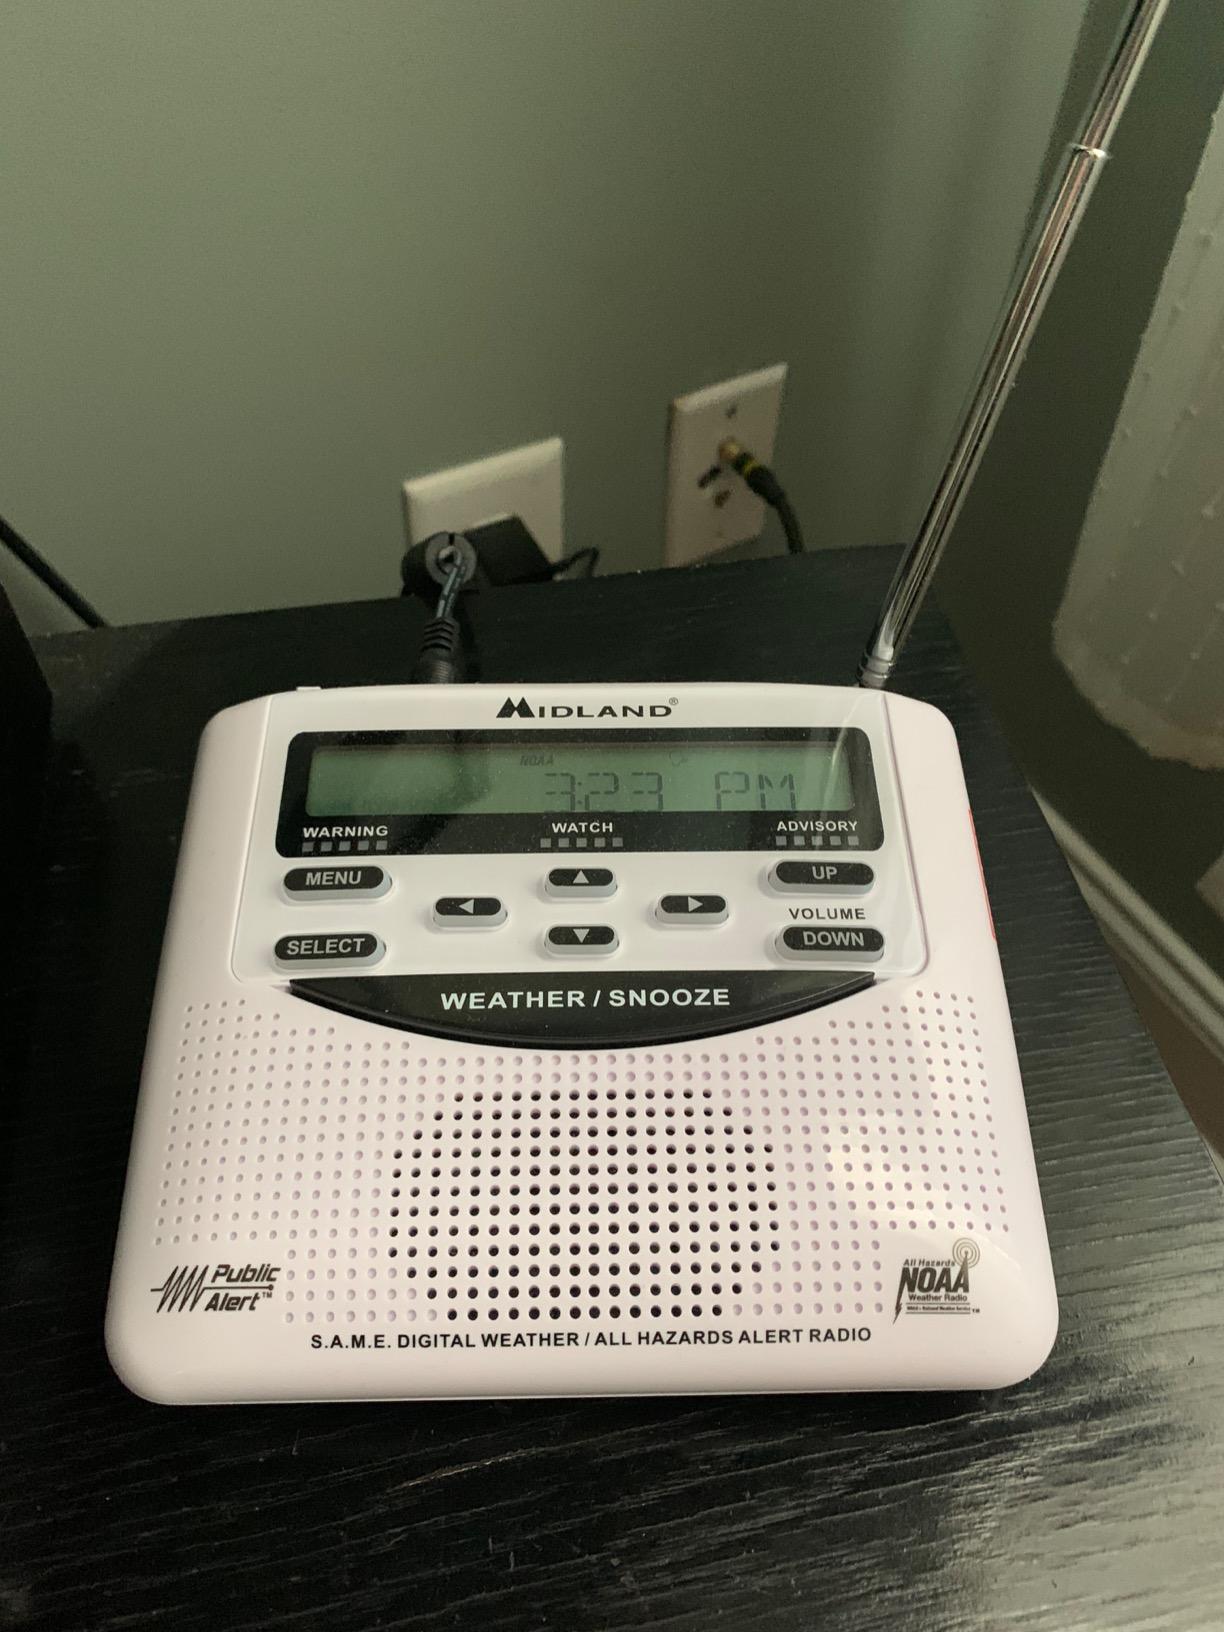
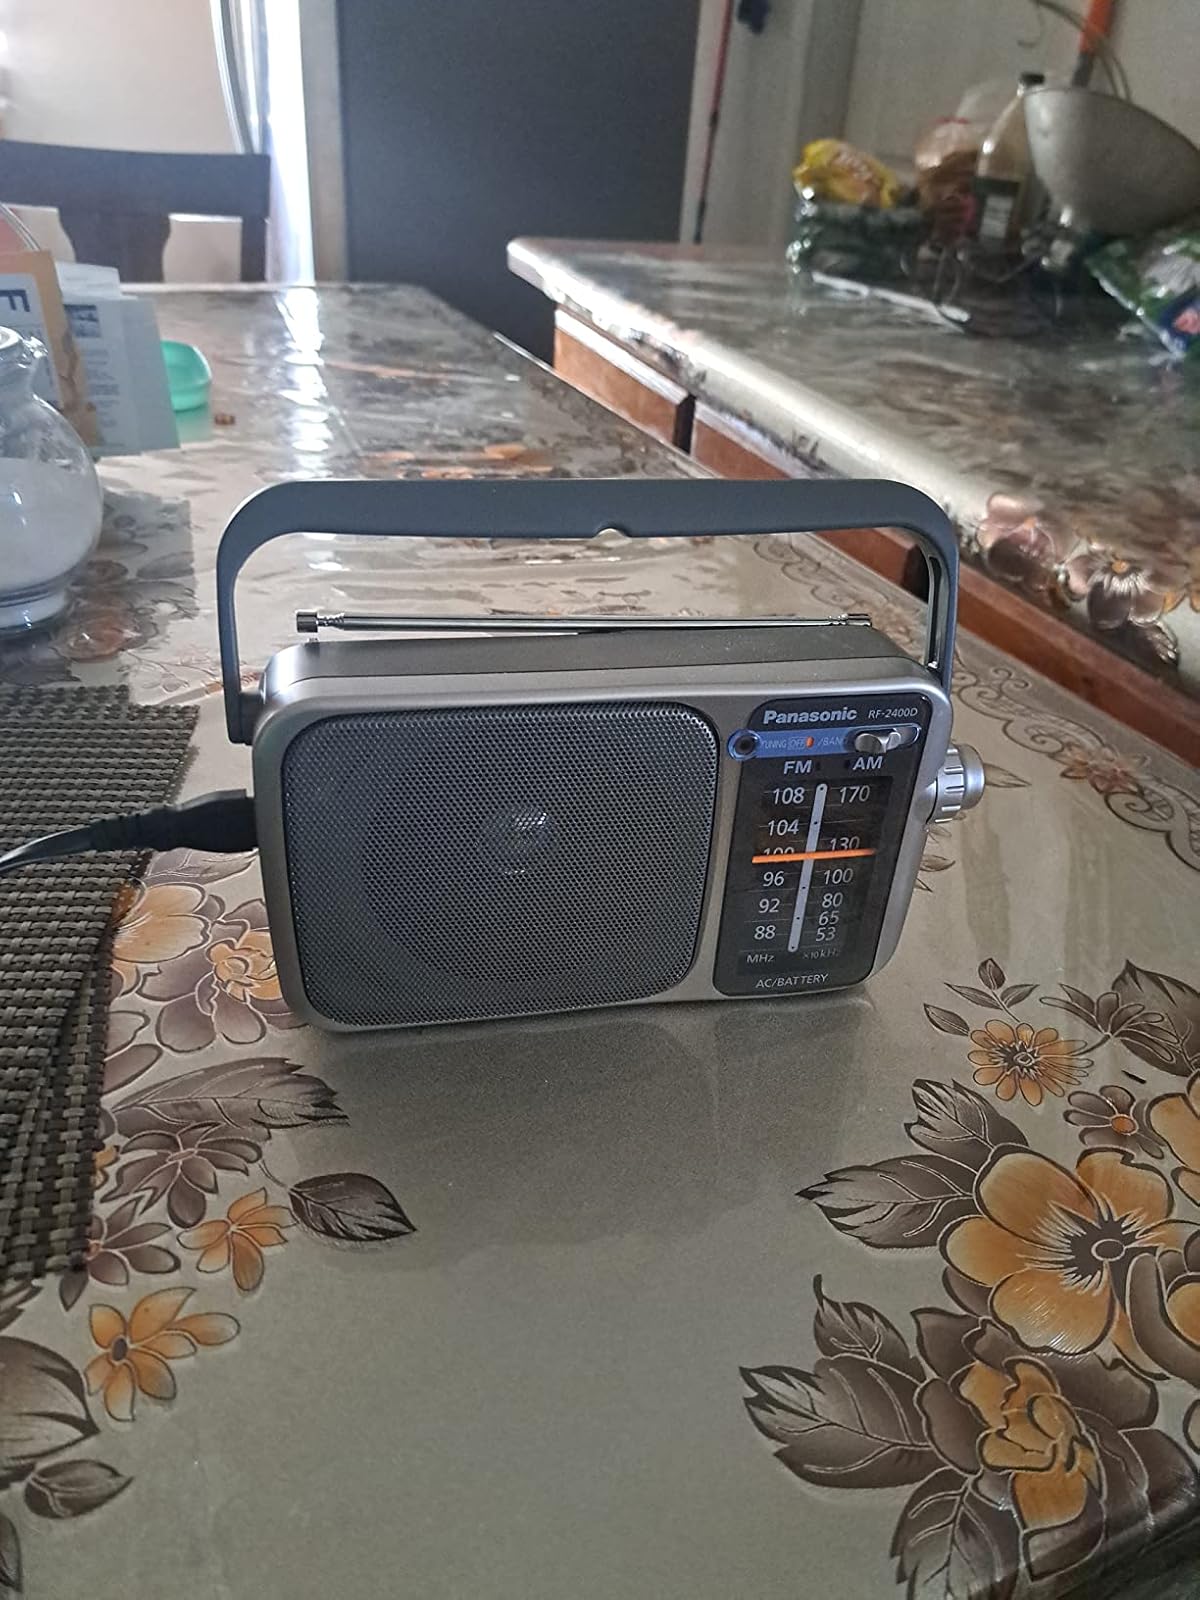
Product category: radio
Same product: no